Nick Koback

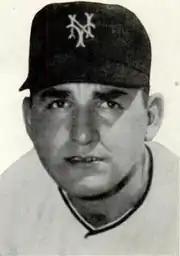
On August 30, 1953, during a pinch hit at-bat, Koback hit his first career MLB triple, which would later prove to be his only career MLB extra-base hit, off Milwaukee Braves pitcher Johnny Antonelli "(pictured)".

On July 9, 1953, after being scouted by Ed McCarrick, Koback was signed by the Major League Baseball (MLB) Pittsburgh Pirates out of high school. Koback received contract offers from the Boston Red Sox, Brooklyn Dodgers, Chicago Cubs and New York Giants who wanted to start him out in the minor leagues, but he declined after Pittsburgh offered the most money. Koback later said in an interview with "The Pittsburgh Press" that "Money looks awful big to an 18-year-old". Koback was signed under the Bonus Rule which at the time stated that he had to be on the Pirates roster for two years.